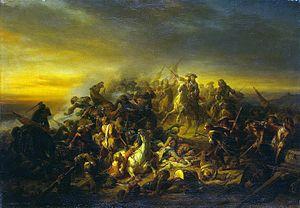
La bataille de Seneffe eut lieu dans le cadre de la guerre de Hollande le 11 août 1674 et opposa l'armée française commandée par le prince Louis II de Bourbon-Condé à l'armée austro-hispano-néerlandaise dirigée par Guillaume d'Orange.